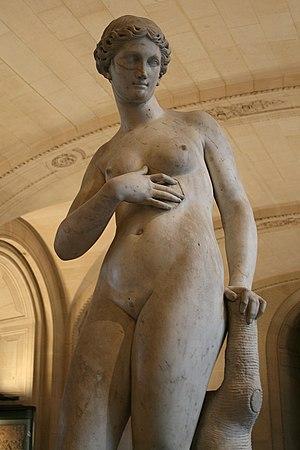
l'Amicizia, statue en marbre (H. 1,93 m), œuvre du sculpteur maniériste italien Cristoforo Stati, également connu sous le nom de Cristofano Da Bracciano (1556-1619). Provenant de l’ancienne collection du comte d’Orsay, elle est actuellement conservée au Louvre à Paris et y a été photographiée le 09 décembre 2011.